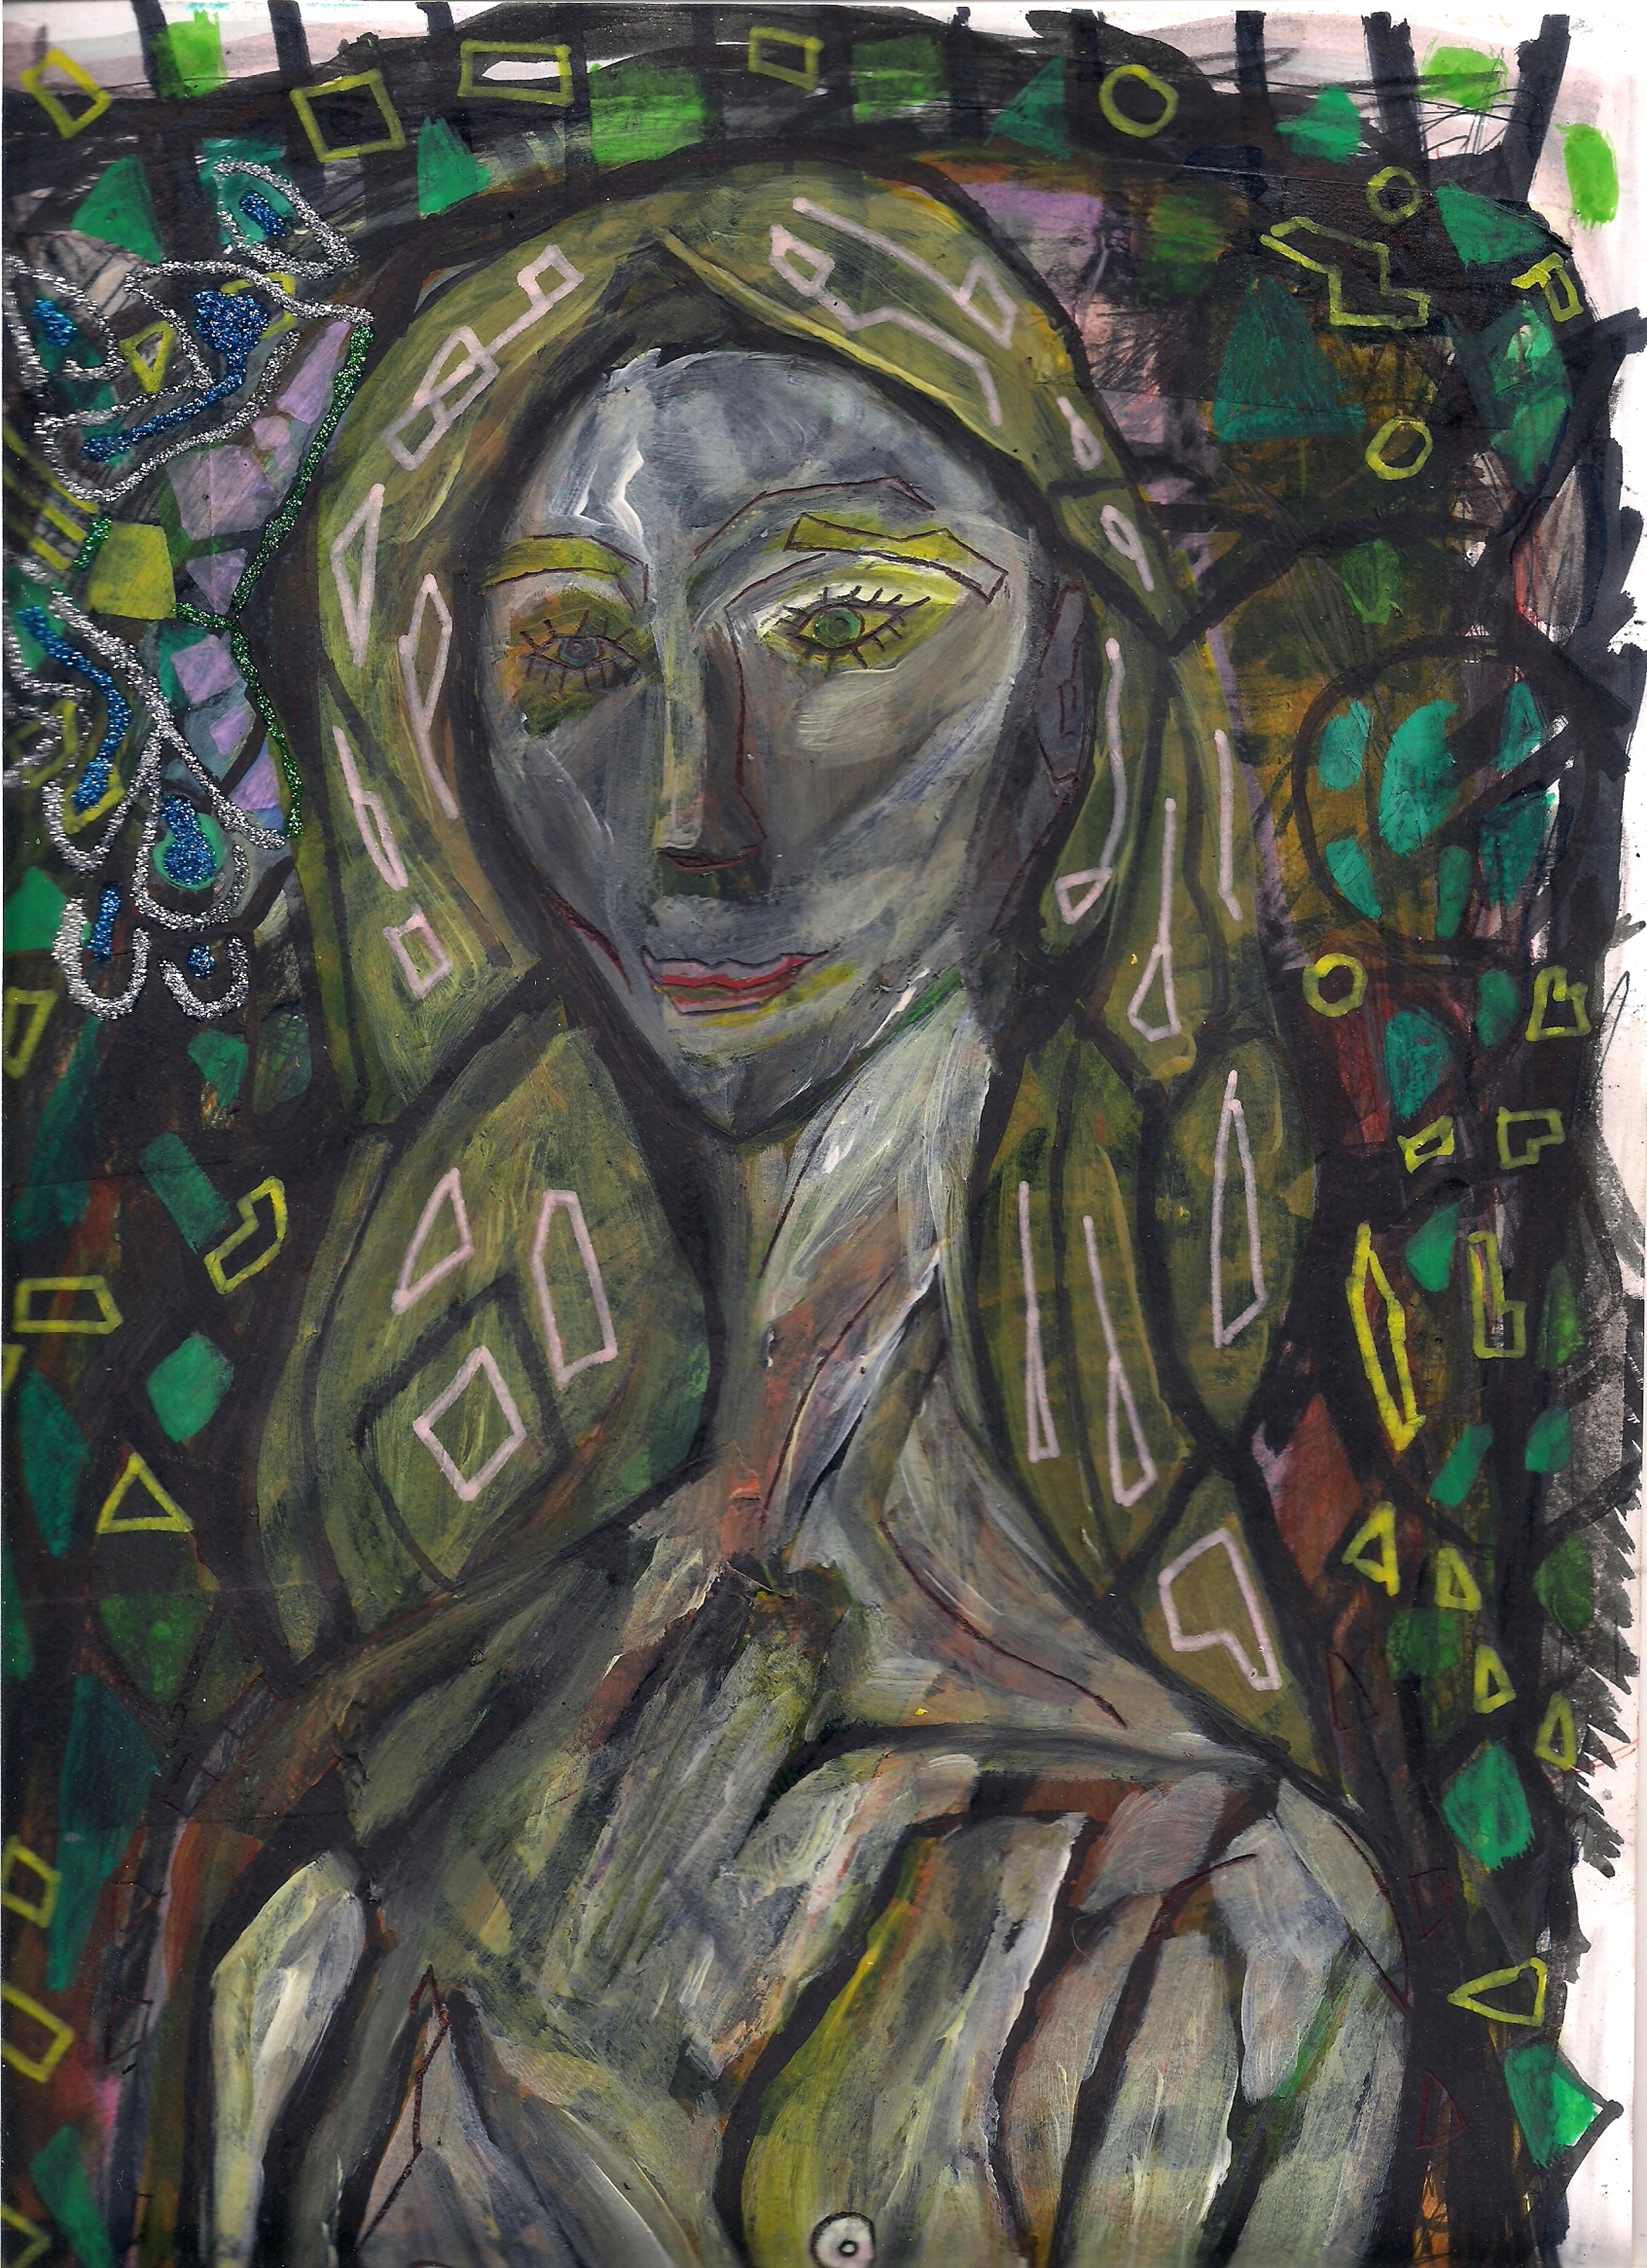
hel, mort, art, contemporary, fine, beautiful, fashion, woman, girl, nude, green, painting, modern art, acrylic paint, visual arts, drawing, illustration, watercolor paint, psychedelic art, portrait, artwork, plant, sketch, paint